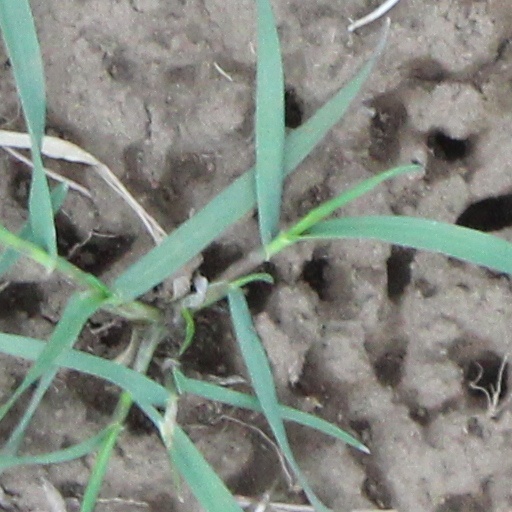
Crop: wheat